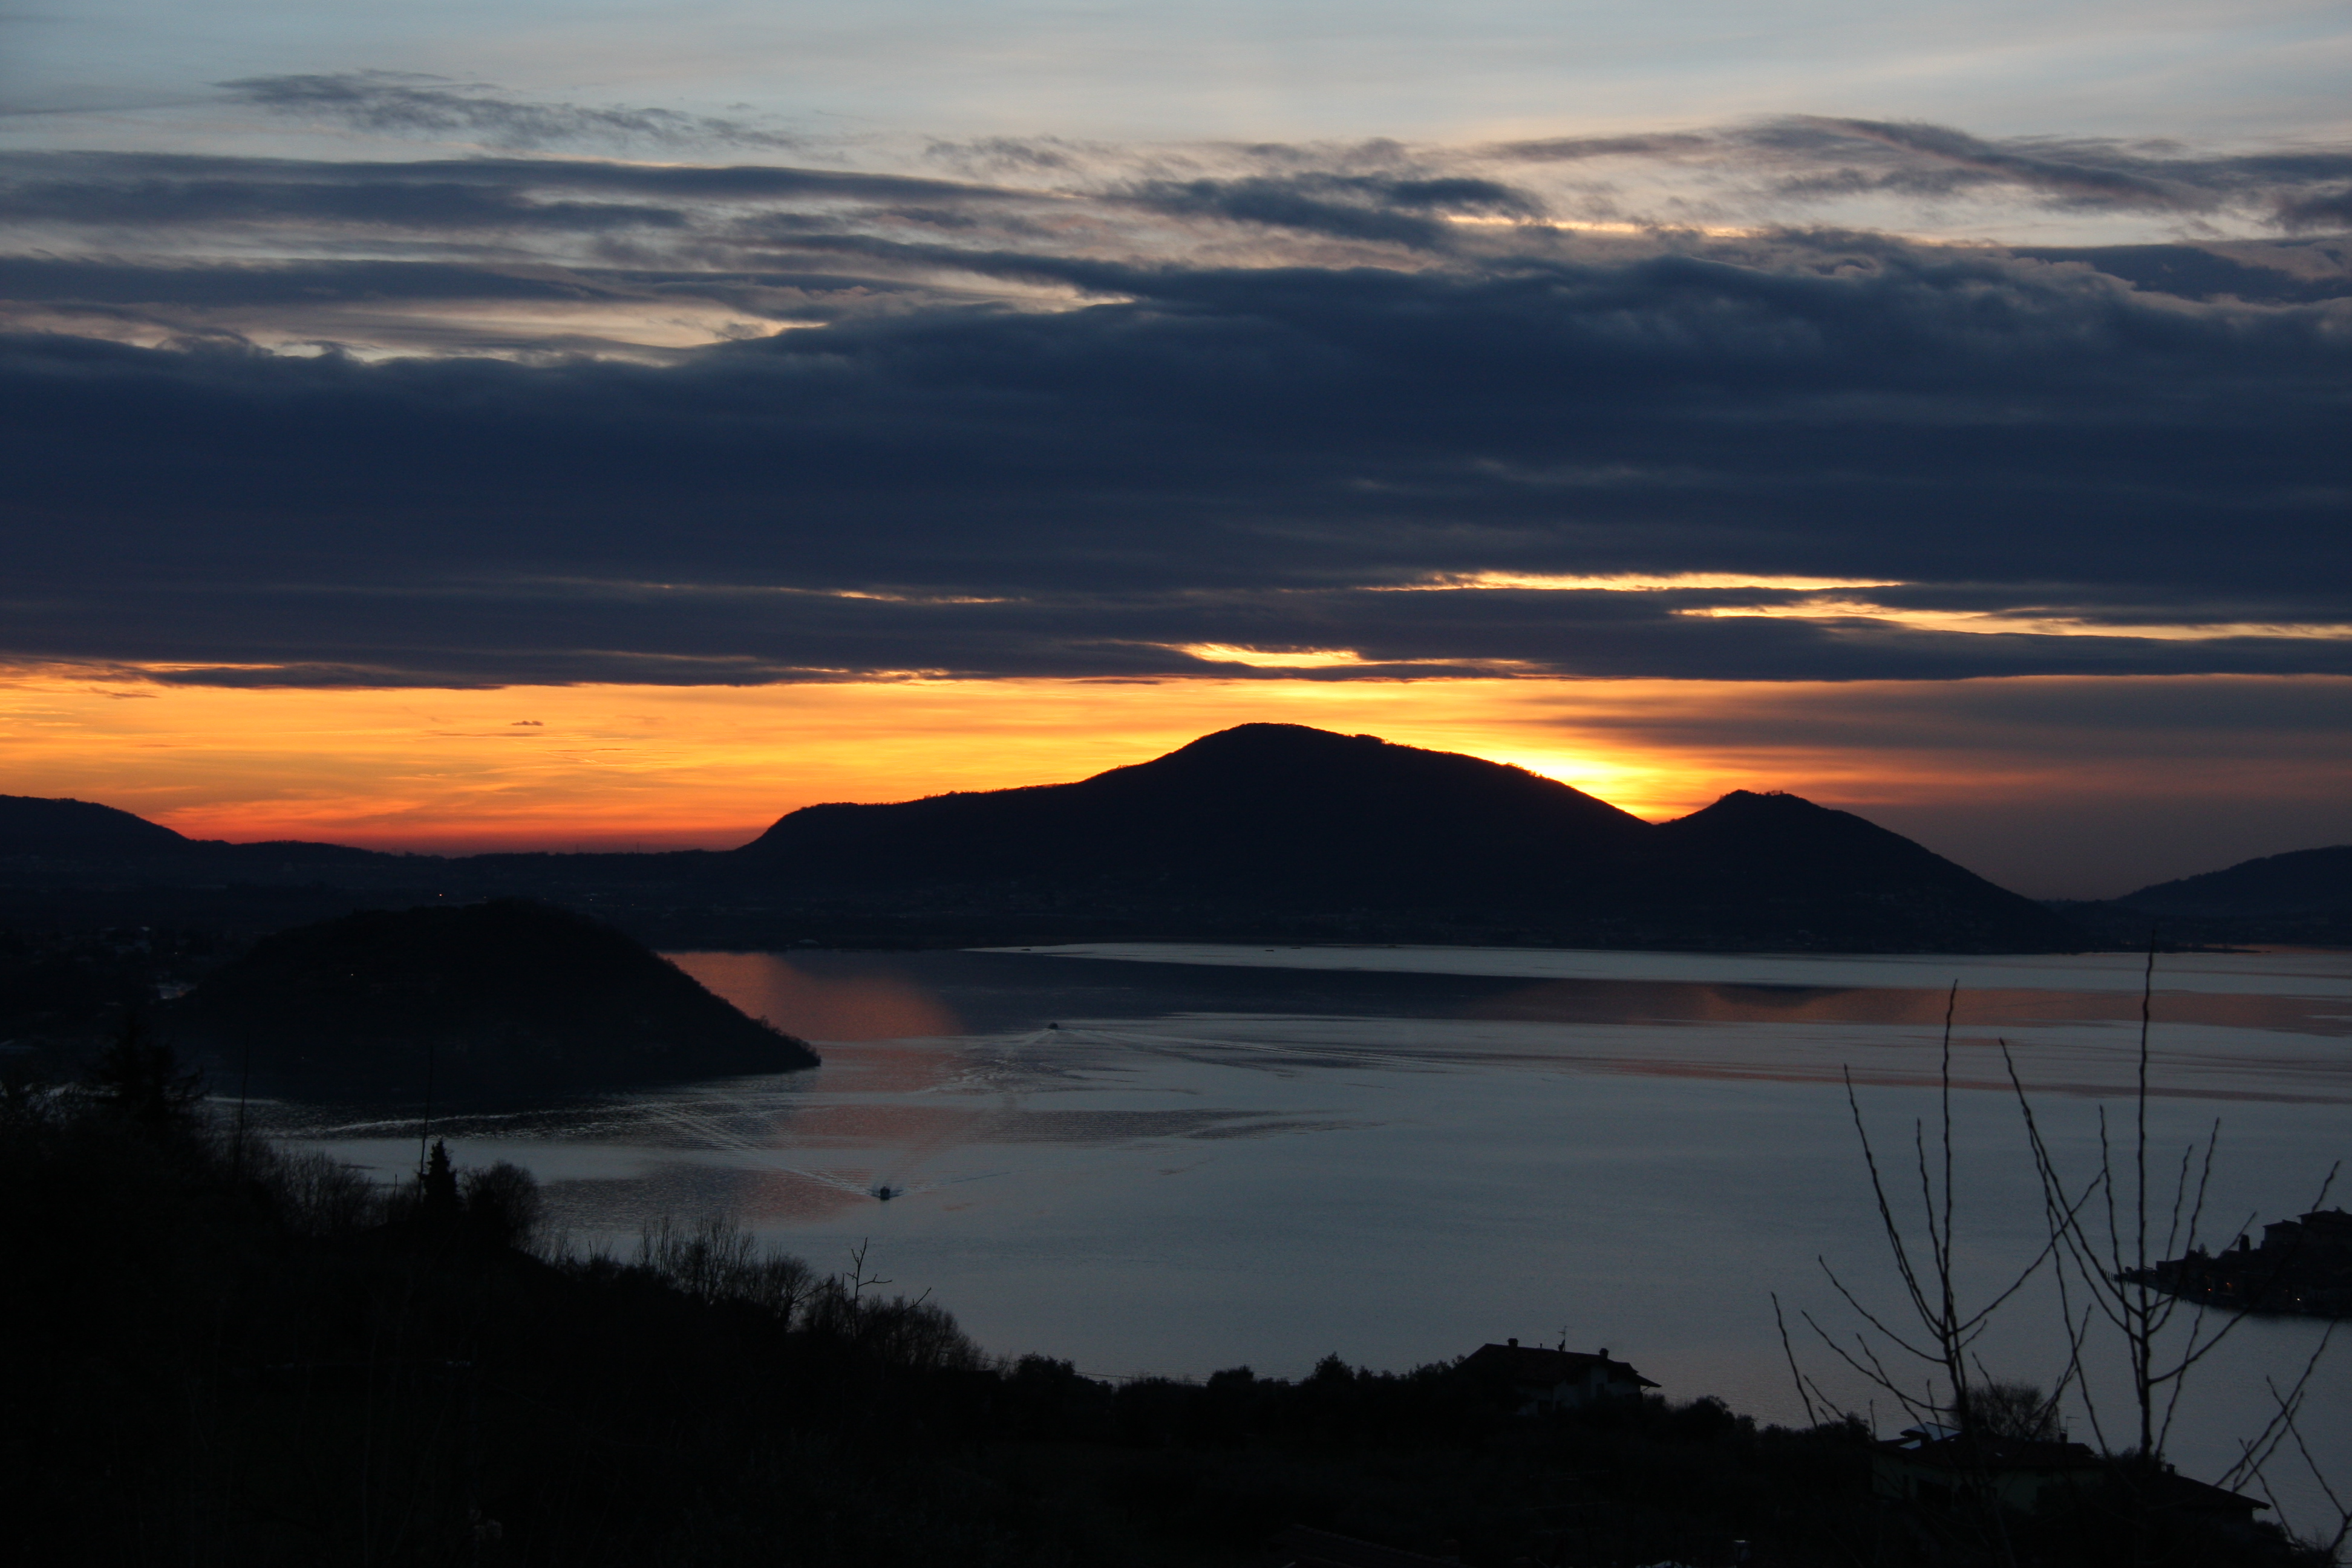
sea, sky, afterglow, sunset, nature, sunrise, horizon, cloud, highland, water, dusk, atmospheric phenomenon, evening, loch, morning, red sky at morning, dawn, sound, lake, mountain, coast, hill, reflection, ocean, calm, landscape, atmosphere, fell, reservoir, inlet, headland, sunlight, bay, river, sun, mountain range, coastal and oceanic landforms, vacation, night, wave, meteorological phenomenon, fjord